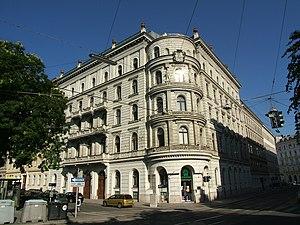
Carl Tietz est un architecte allemand de l'historicisme, ayant vécu et travaillé principalement en Autriche.
Le palais Schlick est un palais construit à Vienne, situé dans l'arrondissement d'Alsergrund.